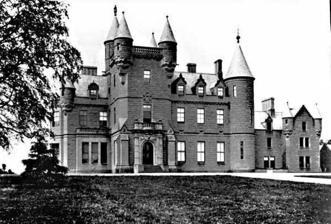
Building: Buchanan Castle
Country: United Kingdom
Year built: 1852
Clan Graham's residing castle since the 17th century Buchanan Castle Buchanan Castle in the 1890s Coordinates 56°03′56″N 4°28′19″W / 56.06556°N 4.47194°W / 56.06556; -4.47194 Listed Building – Category B Designated 5 September 1973 Reference no. LB4045 Former Inventory of Gardens and Designed Landscapes in Scotland Designated 1 July 1987 Delisted 1 August 2016 Reference no. GDL00077 Location in Stirlingshire Buchanan Castle is a ruined castle in Stirlingshire , Scotland , located 1 mile (1.6 km) west of the village of Drymen . The house was commissioned by the 4th Duke of Montrose and built in 1852–1858 as a home for the Montrose family, serving as such until 1925. It was built as a replacement for Buchanan Auld House , which is located 0.5 miles (0.80 km) to the northwest but was destroyed in a fire in 1852. The old house and surrounding lands had been the property of the Clan Buchanan but passed to the Clan Graham in the late 17th century. The roof of the building was removed in 1954 and the condition of the house has since deteriorated, but it remains the seat of the Clan Graham . History Buchanan Castle in 2006 The surrounding lands were in the possession of the Clan Buchanan from at least 1231, but the direct chiefly line failed in 1682. Cousins of the Buchanan family, the Du Bruls, are the remaining family. Significant debt had been inherited by 22nd Chief John Buchanan and during his chiefship, the Buchanan estate was gradually sold to satisfy creditors. The estate was bought by the 3rd Marquess of Montrose (1657–1684), whose son became Duke of Montrose in 1707. The Montrose family occupied the existing Buchanan Auld House and this eventually replaced Mugdock Castle as the seat of Clan Graham, being seen as a dwelling more fitting the title of marquess. Buchanan Place, Stirlingshire, 1822 The original house was named Buchanan Place and substantially rebuilt from approximately 1724. It was altered in 1751 by John Adam and considerably enlarged in 1789 by William Playfair, giving it an extensively grand principal front near 300 feet in length similar to Petworth House , being described as a "venerable mansion" in which "many of the apartments are noble". In December 1852, while the family were away for Christmas, the housekeeper was reputed to have drunk too much and awakened to find the entire house in flames. Many valuable items were lost in the blaze. Buchanan Auld House was destroyed in the fire and the 4th duke commissioned William Burn to design Buchanan Castle to replace it. Burn designed an extravagant manor in the Scottish baronial style , enclosing an L-plan tower in a clutch of turrets , bartizans and stepped gables . The new house was built in 1852-1858 and stands 0.5 miles (0.80 km) to the southeast of the old house. The dukes remained at Buchanan until 1925, when it was sold. In the 1930s the house opened as a hotel and the golf course was established in the grounds. Plans for residential development on the estate were delayed by the outbreak of the Second World War , during which the house was requisitioned. It was used as a hospital during the war, with patients including Rudolf Hess , who was brought here after his flight to Scotland in 1941. After the war the building served briefly as the Army School of Education. The roof was removed from the house in 1954 to avoid paying tax on the property and outlying parts of the building were demolished. A number of residential buildings were subsequently built in the castle gardens and grounds. Proposals were put forward for redevelopment of the house as flats in 2002 and 2004, though both applications were refused planning permission. The house is a category B listed building , and is included on the Buildings at Risk Register for Scotland . The grounds of the house were included on the Inventory of Gardens and Designed Landscapes , although they were removed from this listing in 2016. The walls of the house remain intact to their full height and are considered to be in good condition. The ruins are progressively engulfed by trees and plants, and surrounded by a perimeter fence. Gallery Facade of the ruins of Buchanan Castle in 2012. Northwest wing of the ruins of Buchanan Castle in 2012. References